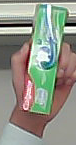
Product: colgate_toothpaste